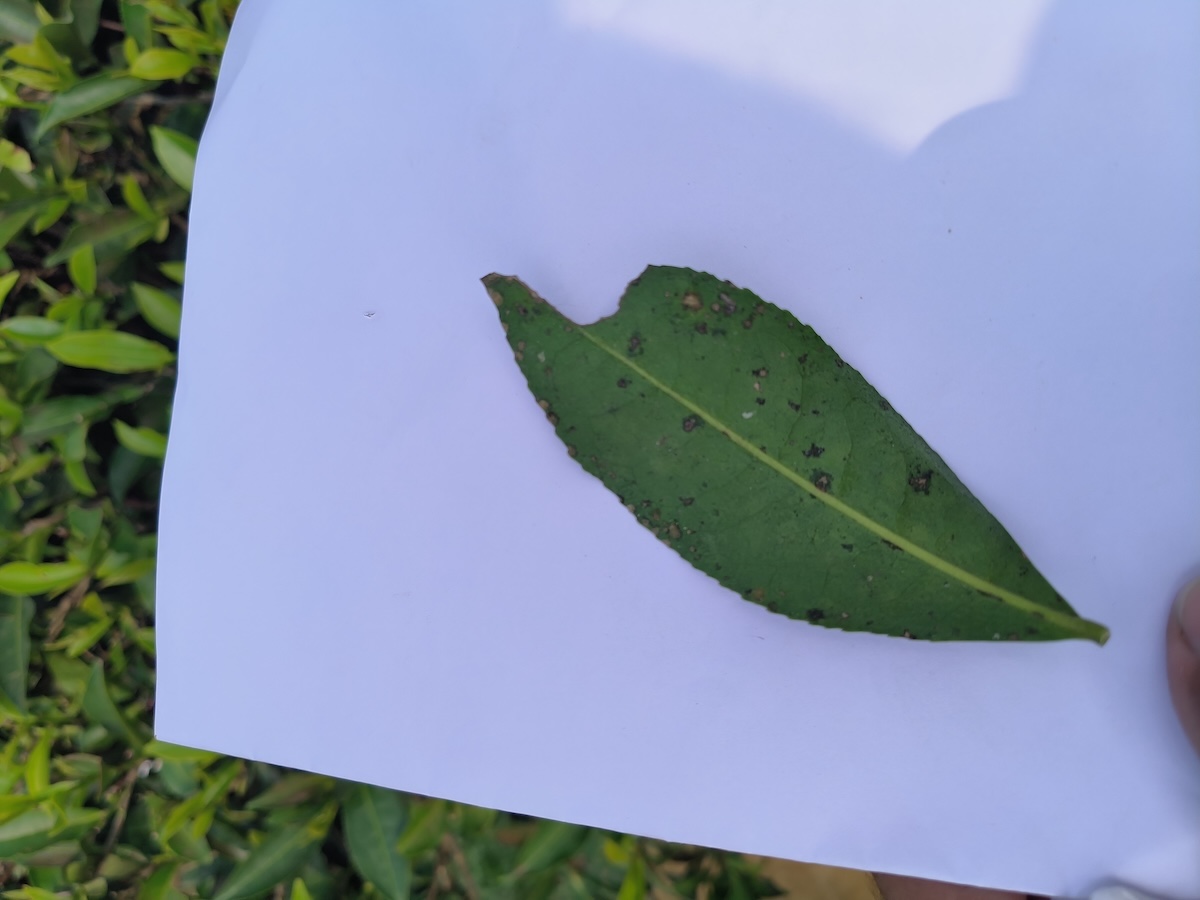
Label: Tea algal leaf spot